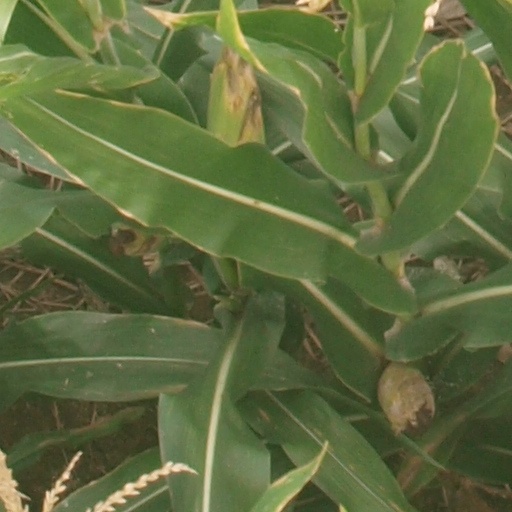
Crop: maize; corn